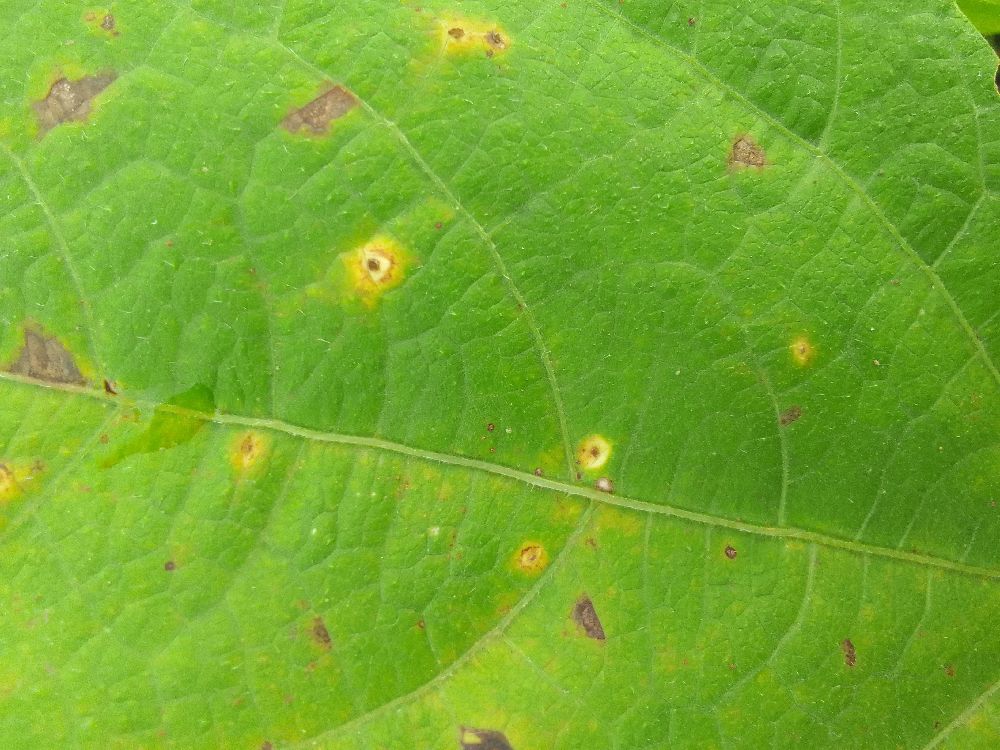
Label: rust